Dominican Restoration War

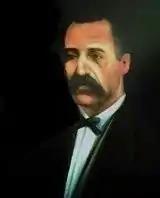
After many failed uprisings, the war would officially began after the "Cry of Capotillo" by Santiago Rodríguez Masagó

However, this act was not well received by everyone. On May 2, General José Contreras led a failed rebellion, and Francisco del Rosario Sánchez led an invasion from Haiti (who were officially neutral, but also concerned about Spain flexing its muscles in the area), but he was captured and executed on July 4, 1861. Santana himself did not fare well under the new regime. He discovered that he was unable to wield the same amount of power under Spanish rule as he could as president of an independent nation, and resigned his post in January 1862.